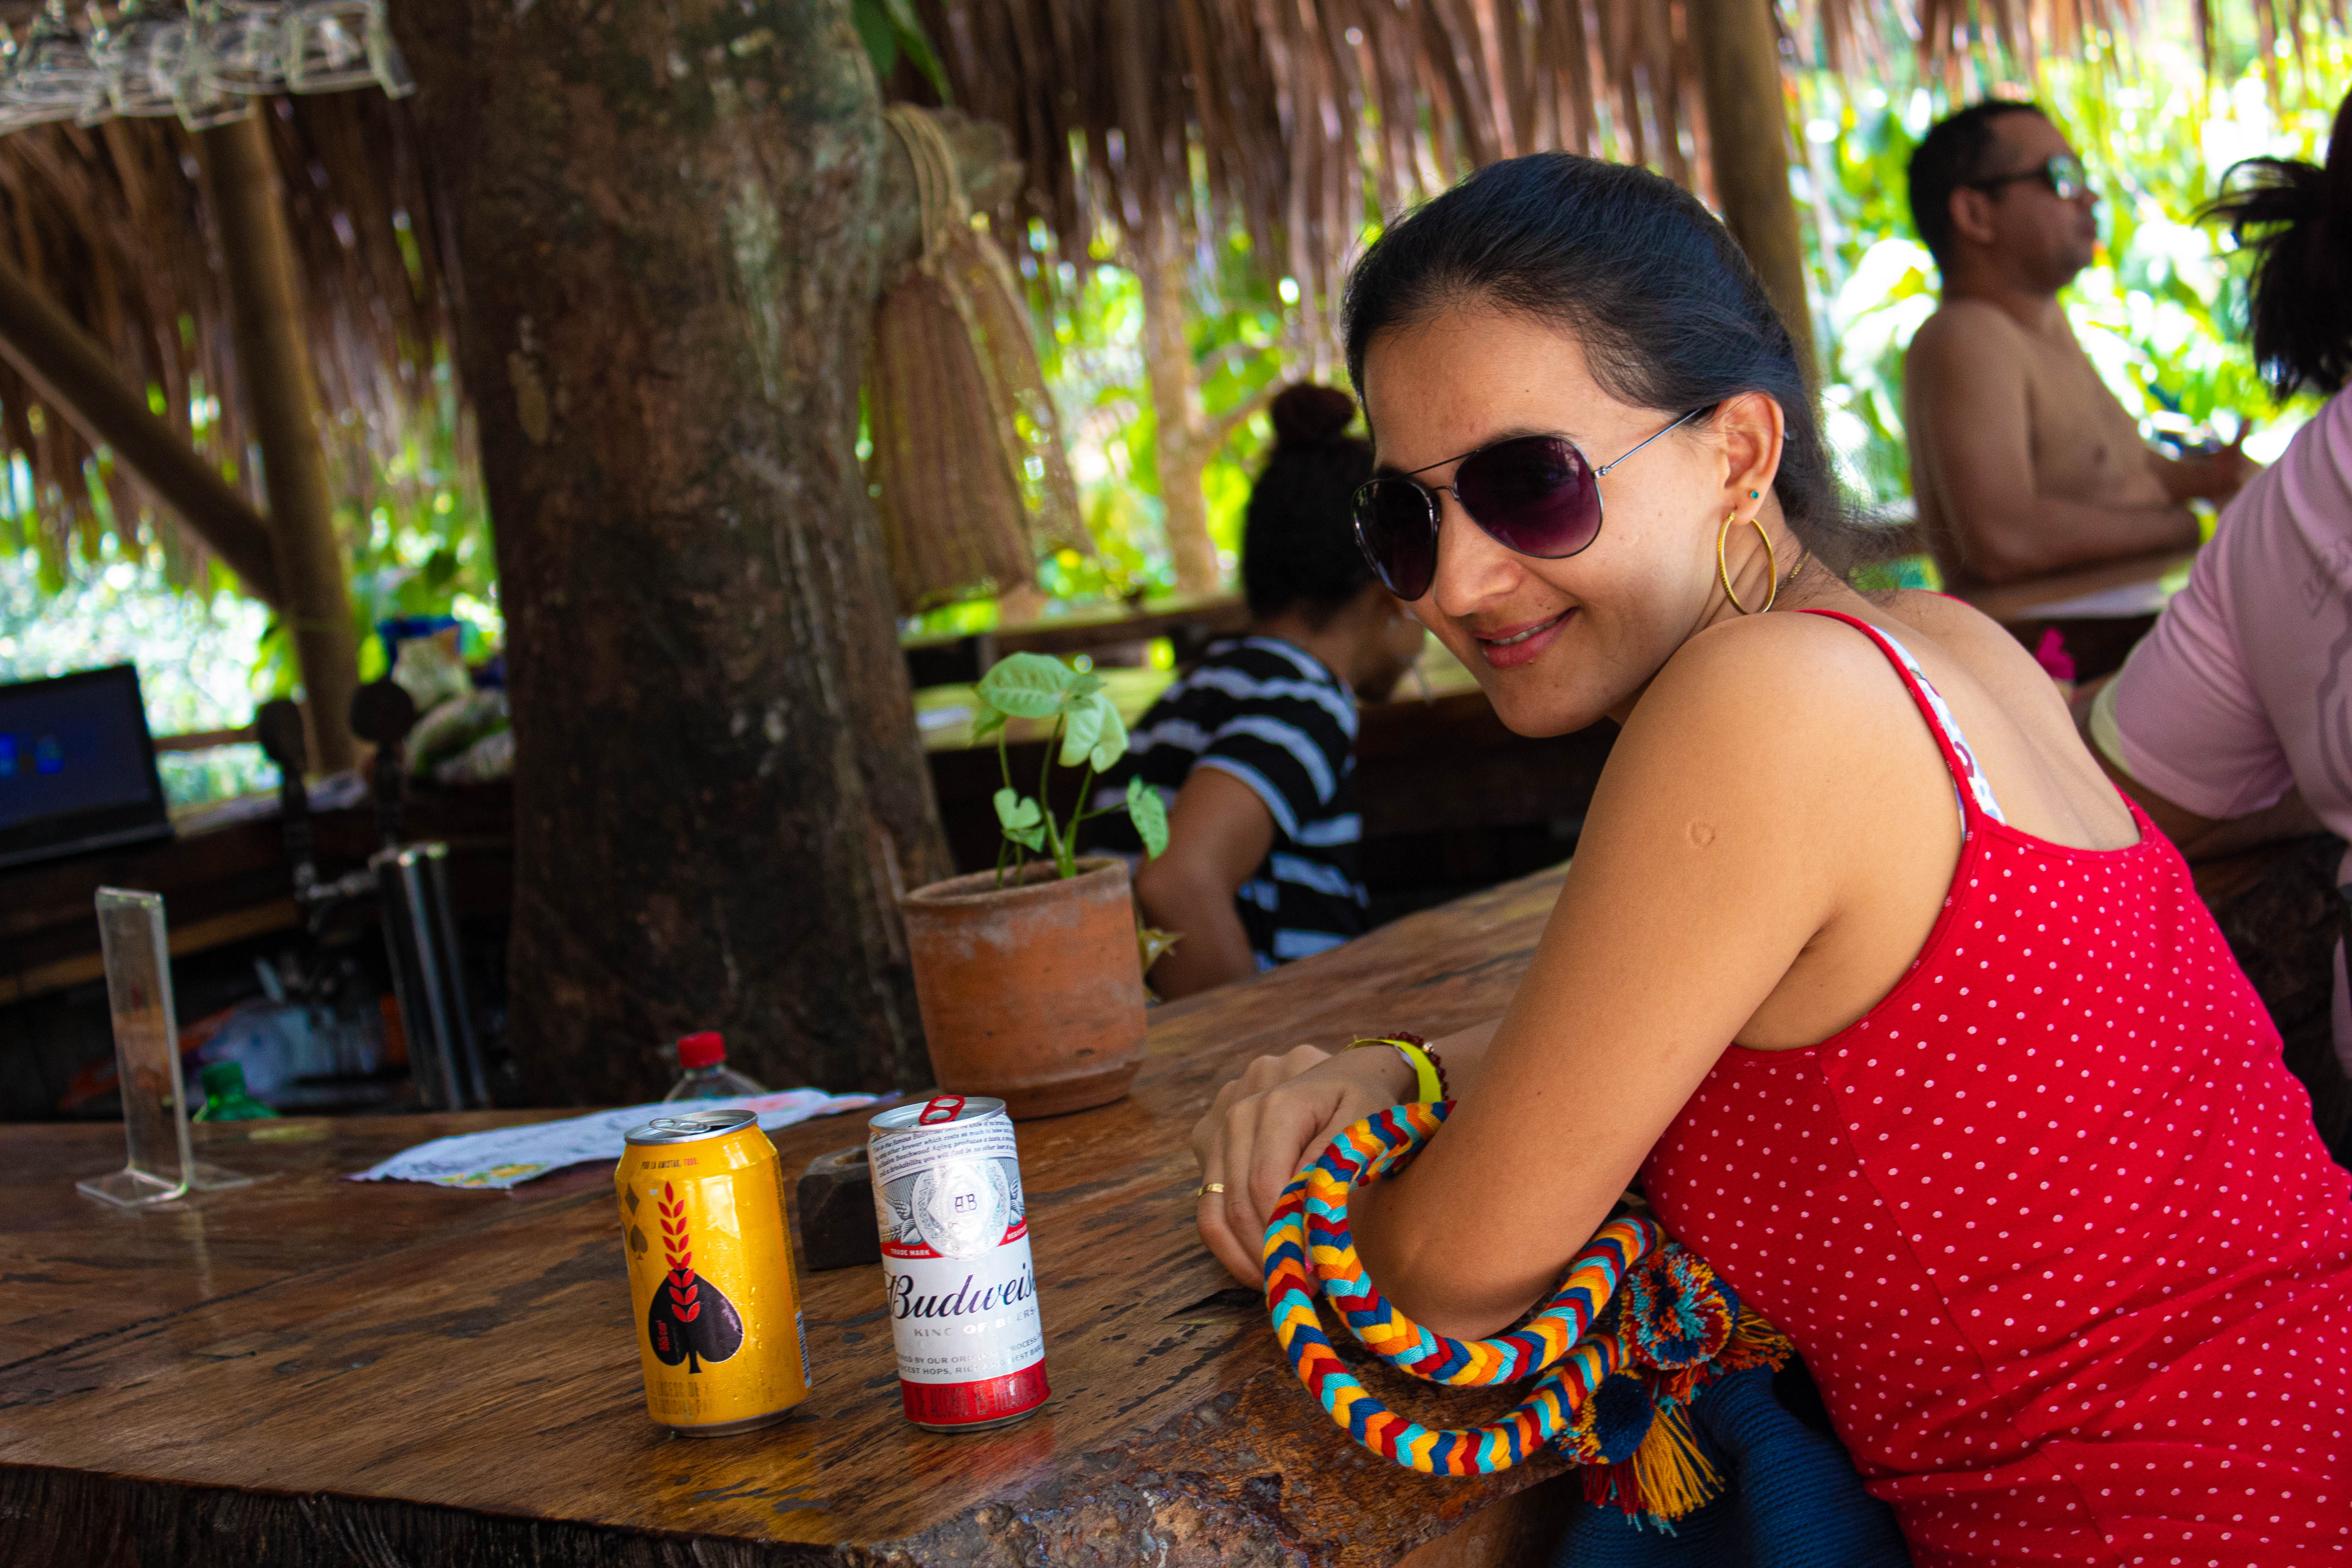
woman, yellow, fun, leisure, vacation, drink, glasses